Rob Drake

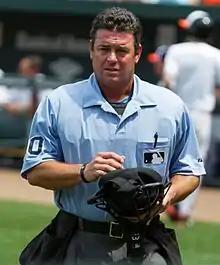
Drake in 2012

Robert Paul Drake (born May 24, 1969) is an American umpire in Major League Baseball. He was named to the Major League staff in 2010, and wears uniform number 8.